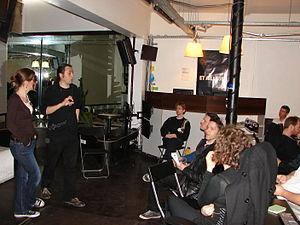
Intervention de Frédéric Couchet lors de l'April Entreprise Camp à La Cantine le jeudi 3 mai 2012
La Cantine est un espace initialement parisien développé par l'association Silicon Sentier et devenu l'espace NUMA depuis 2013, est un des pionniers de l'implémentation du concept d'espace de travail partagé en France, lors de sa création en 2008. La Cantine parisienne était située Galerie Montmartre de sa création à octobre 2013, date de son déménagement dans des locaux plus spacieux appelés NUMA.